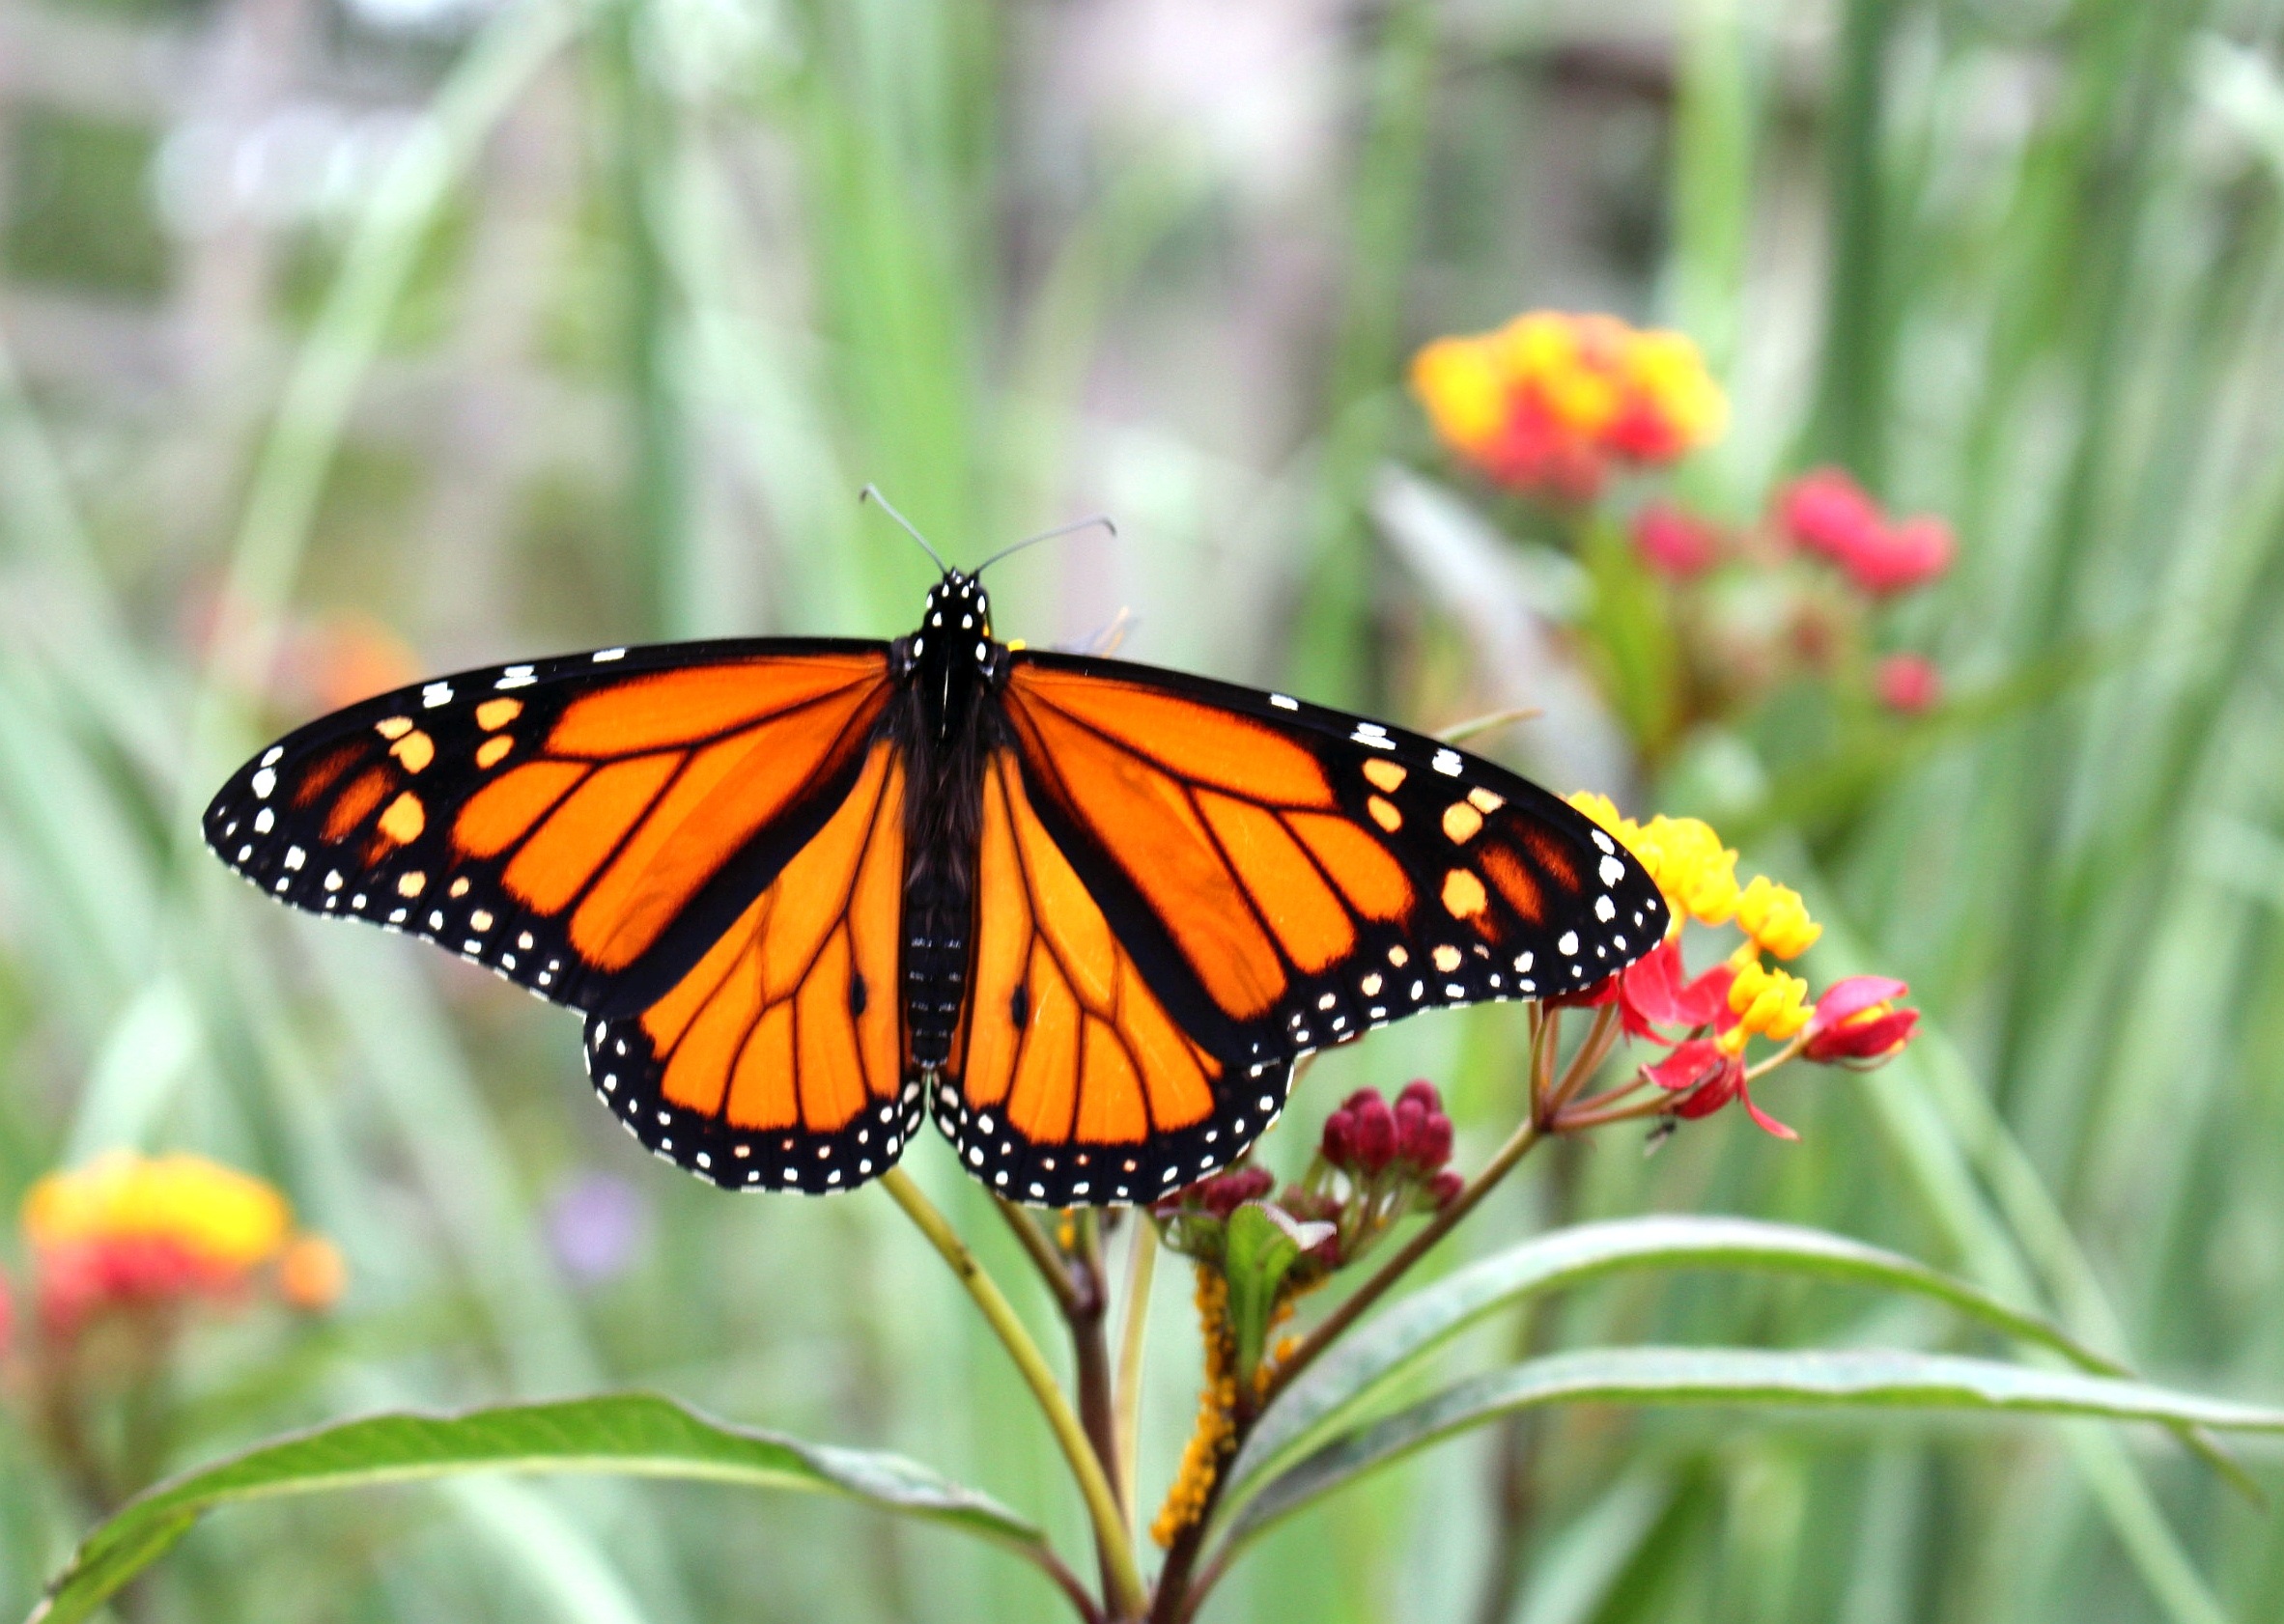
nature, prairie, flower, summer, wildlife, insect, botany, butterfly, flora, fauna, invertebrate, flowers, monarch, monarch butterfly, insects, nectar, macro photography, arthropod, pollinator, moths and butterflies, lycaenid, brush footed butterfly, colias